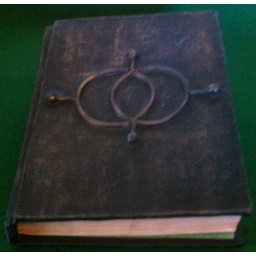
Hunter, black pig skin molded over steel design metallic paint application